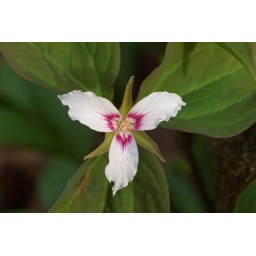
Painted Trillium - Taken in Quaker Run area near the old water treament plant